St. Louis Rams

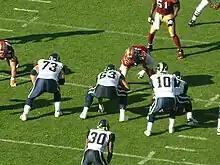
The St. Louis Rams on offense during an away game against the San Francisco 49ers

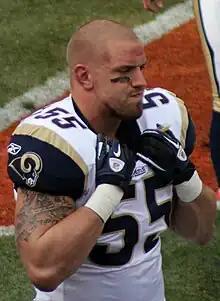
Middle linebacker James Laurinaitis

During the 2005 NFL draft, the Rams used their first pick on offensive tackle Alex Barron from Florida State. The Rams started the 2005 season by losing on the road in Week 1 to the San Francisco 49ers, 28–25, but rebounded with a 17–12 road win over the Arizona Cardinals and former Rams quarterback Kurt Warner. The Rams won their Week 3 home opener against the Tennessee Titans 31–27 before dropping three straight games. In Week 5, Martz was diagnosed with an infection in his heart, and Joe Vitt was named interim head coach. In Vitt's first game at the helm, Bulger sprained an AC joint in a loss to the Indianapolis Colts. Replacement quarterback Jamie Martin then led the team to home victories against the New Orleans Saints (28–17) and Jacksonville Jaguars (24–21). After a Week 9 bye, Bulger returned but the Rams fell to the Seattle Seahawks 31–16. The Rams next lost a rematch to the Cardinals, with Bulger suffering another shoulder injury. Against the Houston Texans, Martin was knocked out of the game with a concussion, giving rookie Ryan Fitzpatrick his first playing time in the NFL. Fitzpatrick would become a long-time journeyman playing for teams like the Bills, Jets, Buccaneers, and Dolphins. The Rams won 33–27 in overtime on a 56-yard touchdown strike from Fitzpatrick to receiver Kevin Curtis. However, they lost their next four games. Martin and the Rams managed to end their disastrous season on a positive note, beating the Dallas Cowboys on the road in ESPN's final Sunday night game. Martz was fired at season's end.